Red goats of Kingston

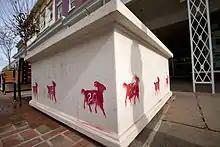

The red goats are stencils which were painted onto a number of white planters and other locations around Kingston's Stockade District from October 24–26, 2011. Varying reports claim that 32, 33, or 38 football-sized red goat stencils appeared throughout the uptown area. The goats were placed on eleven planters which had been installed as part of a renovation project known as the Pike Plan, just prior to the project's dedication. Numbers were painted over the goat stencilled designs the following night.